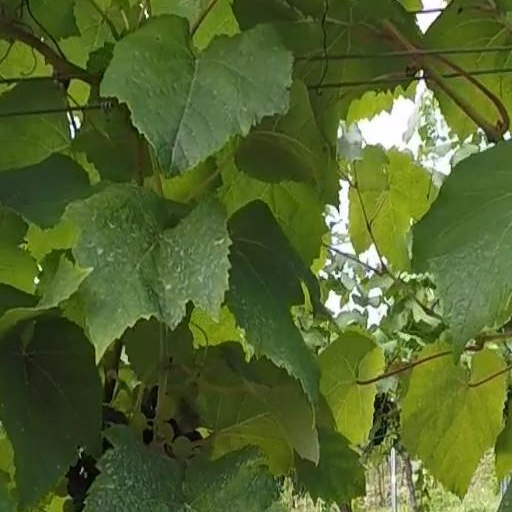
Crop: grape